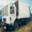
Label: truck